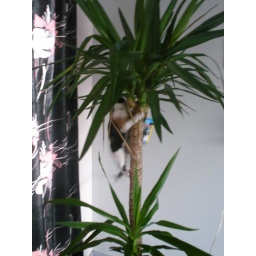
Theres a monkey in the yucca...no wait, its the cat